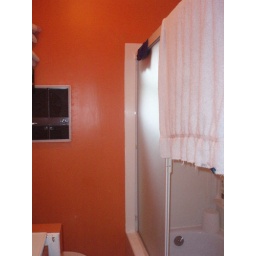
floor to ceiling orange paint in the bathroom, a plastic sliding shower door and a wall heater